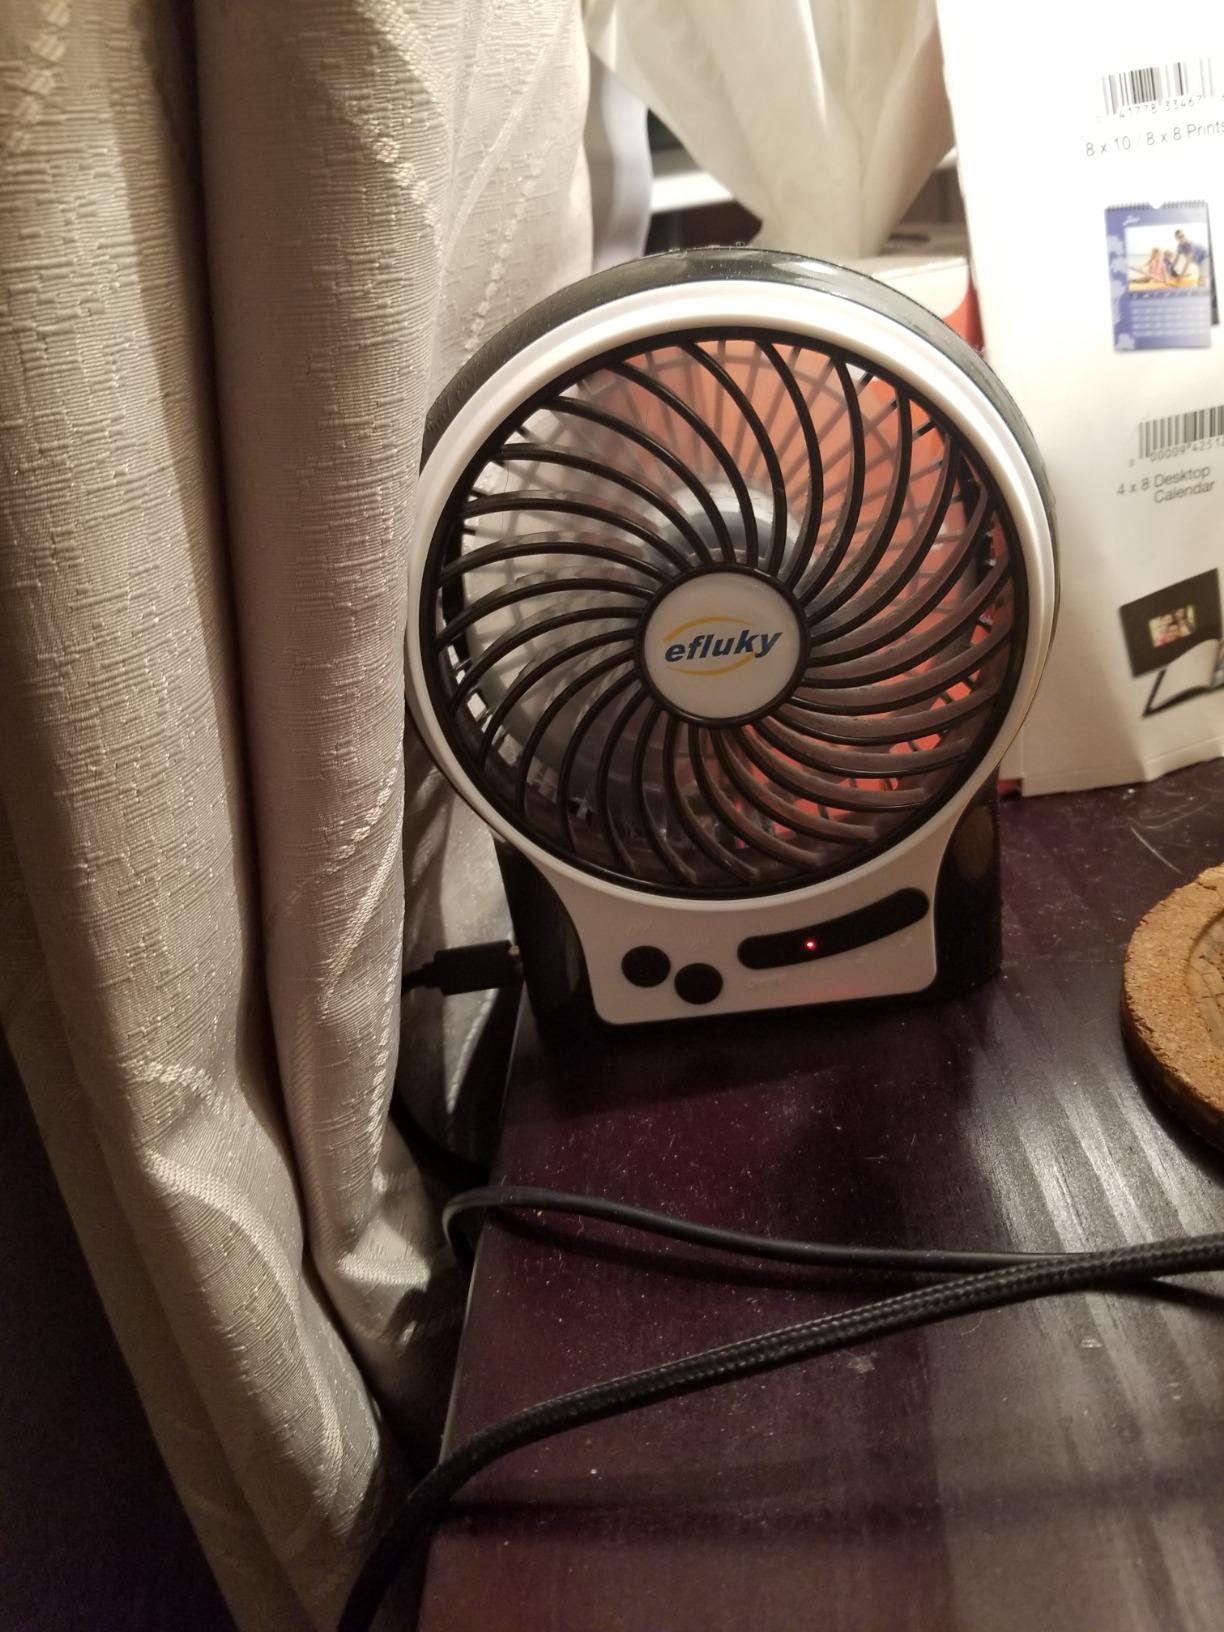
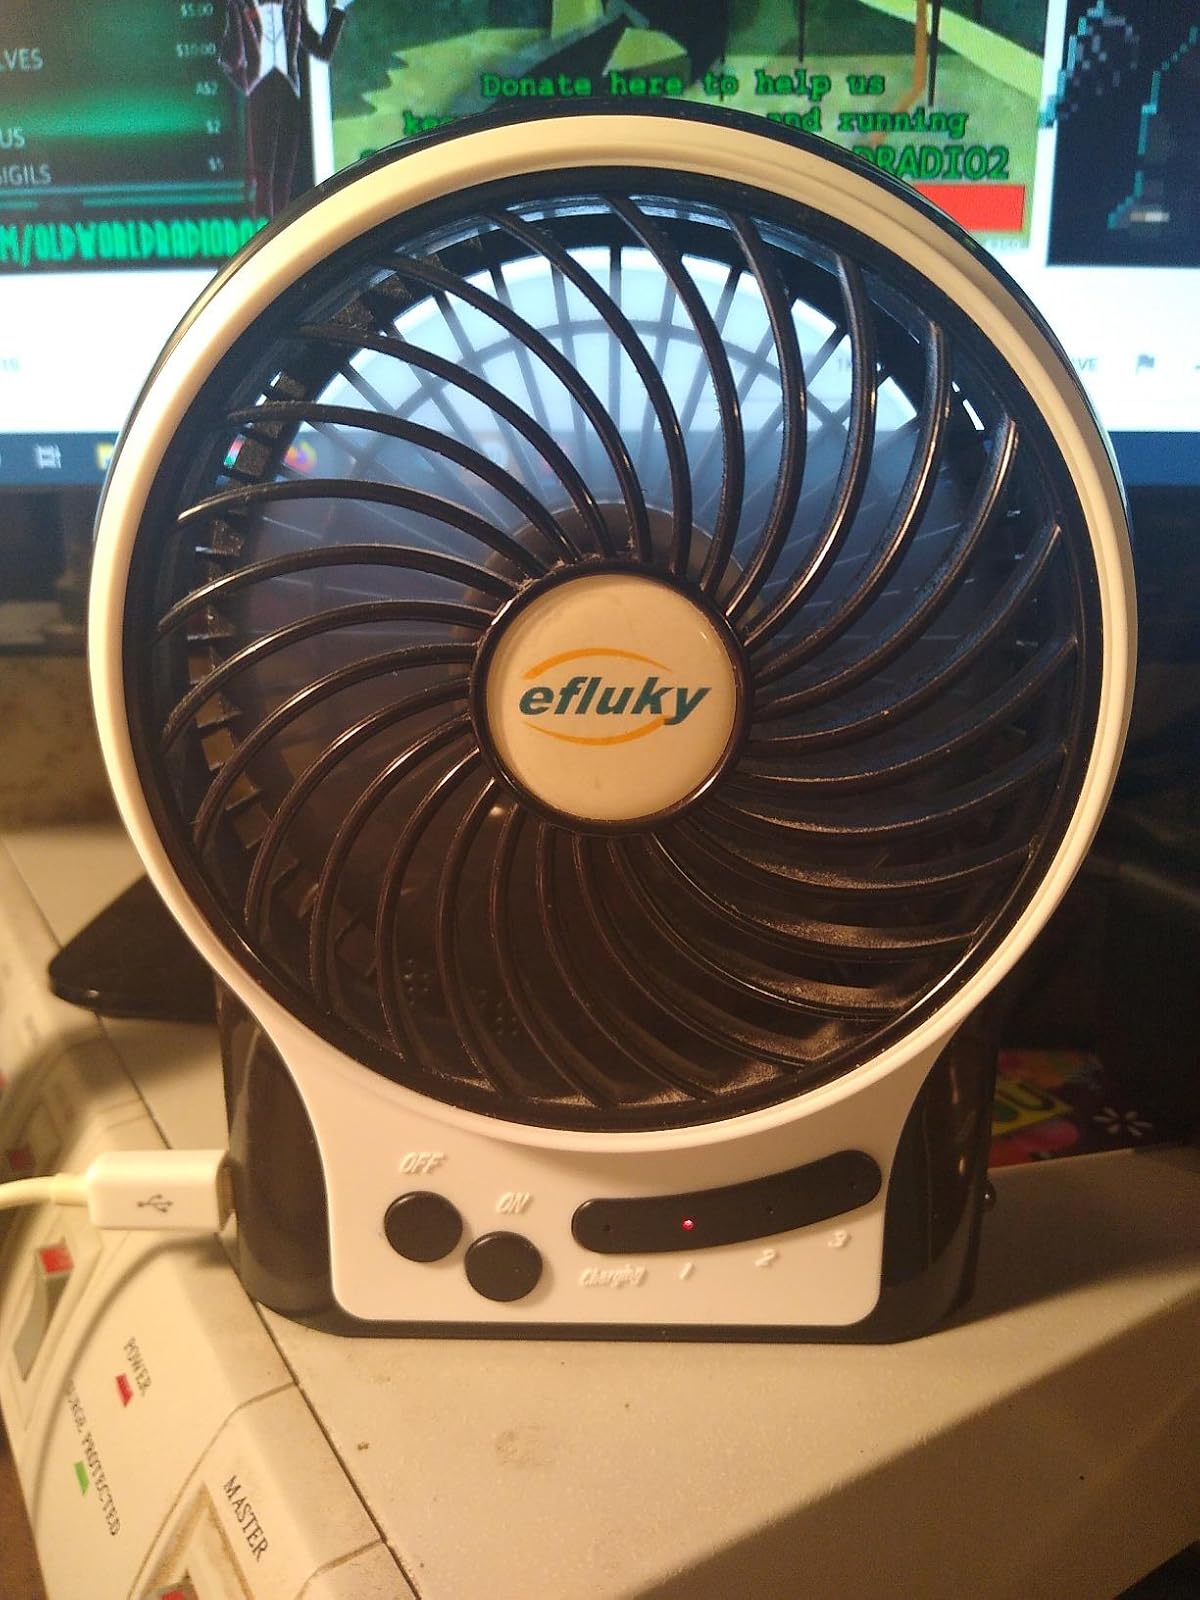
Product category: fan
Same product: yes